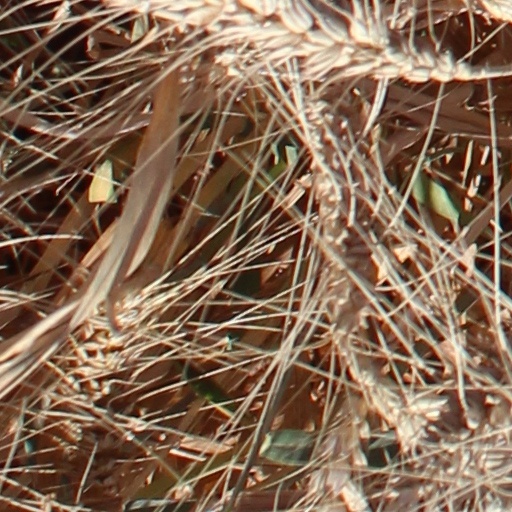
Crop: wheat